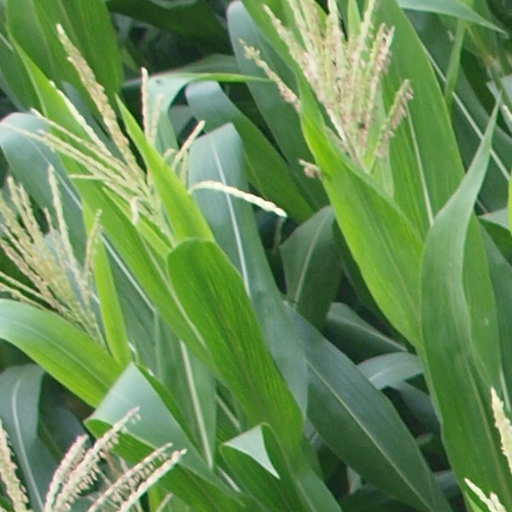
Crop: maize; corn